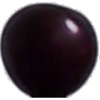
Label: Cherry Wax Black 1